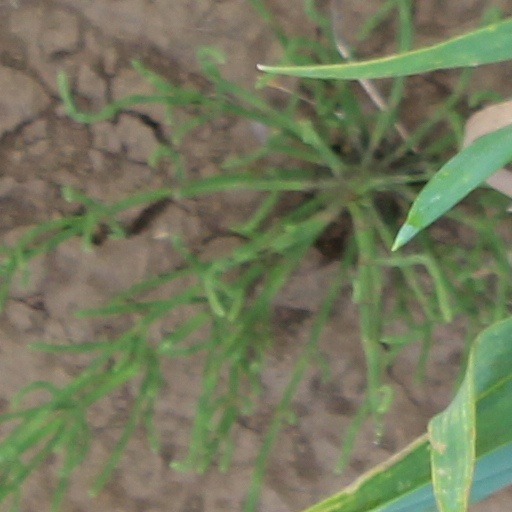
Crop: wheat